Jean Béliveau

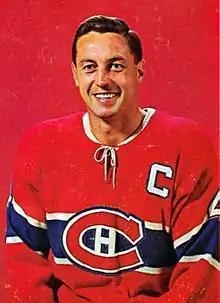
Béliveau with the Montreal Canadiens in the 1960s

Joseph Arthur Jean Béliveau (August 31, 1931 – December 2, 2014) was a Canadian professional ice hockey player who played parts of 20 seasons with the National Hockey League's (NHL) Montreal Canadiens from 1950 to 1971. Inducted into the Hockey Hall of Fame in 1972, "Le Gros Bill" Béliveau is widely regarded as one of the ten greatest NHL players of all time. Born in Trois-Rivières, Quebec, Béliveau first played professionally in the Quebec Major Hockey League (QMHL). He made his NHL debut with the Canadiens in 1950, but chose to remain in the QMHL full-time until 1953.